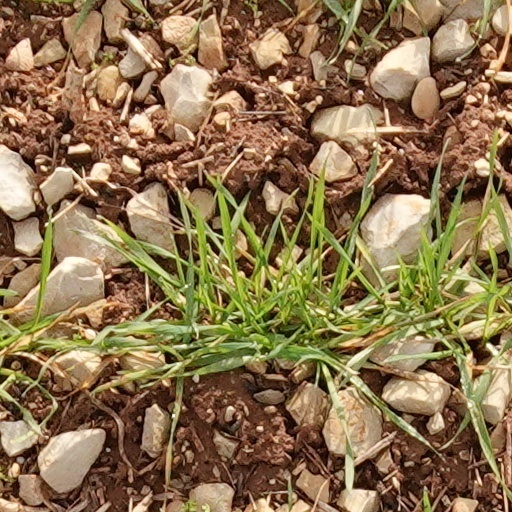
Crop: wheat